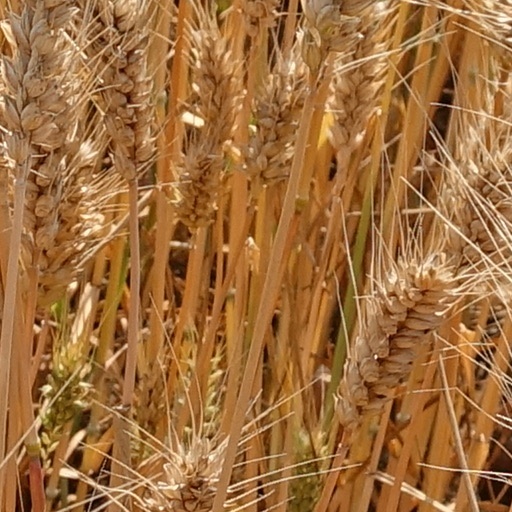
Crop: wheat